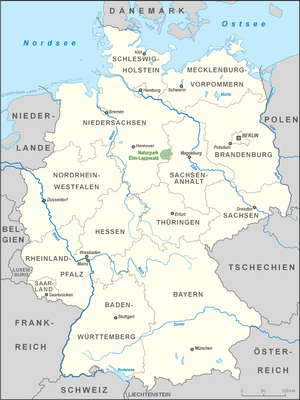
Naturpark Elm-Lappwald
Naturparks Elm-Lappwalds beliggenhed
Naturpark Elm-Lappwald er en naturpark i det sydøstlige del af den tyske delstat Niedersachsen, øst for Braunschweig. Naturparken omfatter de nord for Harzen liggende skovklædte højdedrag i Lappwald, Dorm og Elm, samt lavningen Helmstedter Mulde mod øst. Området er kendetegnet ved bølgende bakkeland, med fossilrige muslingkalklag i bjergryggen.